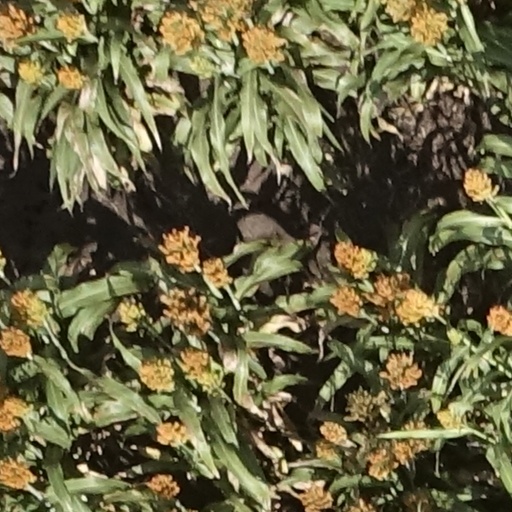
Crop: sorghum